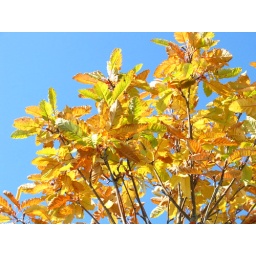
Beautiful day in London, the blue sky showed off the autumn colour of the leaves splendidly.